Paradise (1982 film)

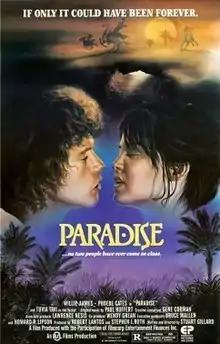
Theatrical release poster

Paradise is a 1982 Canadian adventure-romance film written and directed by Stuart Gillard (in his directorial debut). It stars Phoebe Cates, Willie Aames, and Tuvia Tavi. The original music score was composed by Paul Hoffert. "Theme from "Paradise"" was written and produced by Joel Diamond and L. Russell Brown and sung by Phoebe Cates. The film was critiqued at the time as a "knockoff" of the more famous "The Blue Lagoon", as it shared a similar story to the 1980 film.